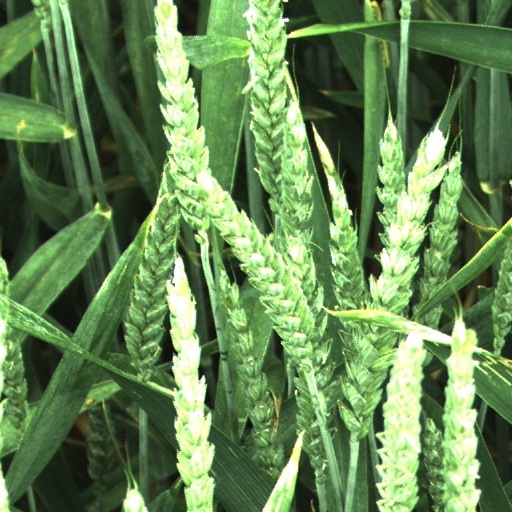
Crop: wheat